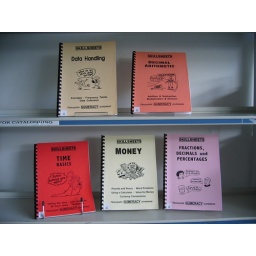
Move your mouse over each book cover and click on the link to search the library catalogue.